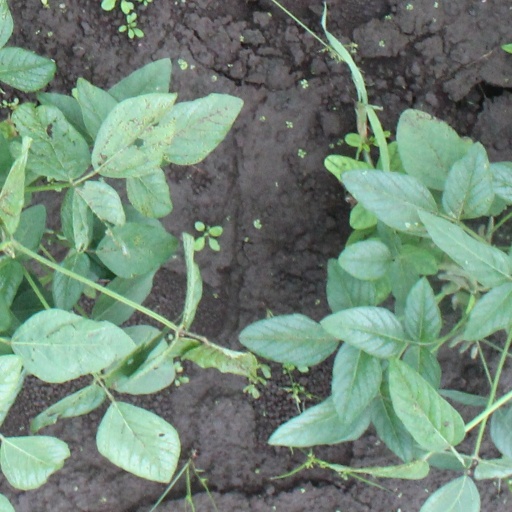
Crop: soybean